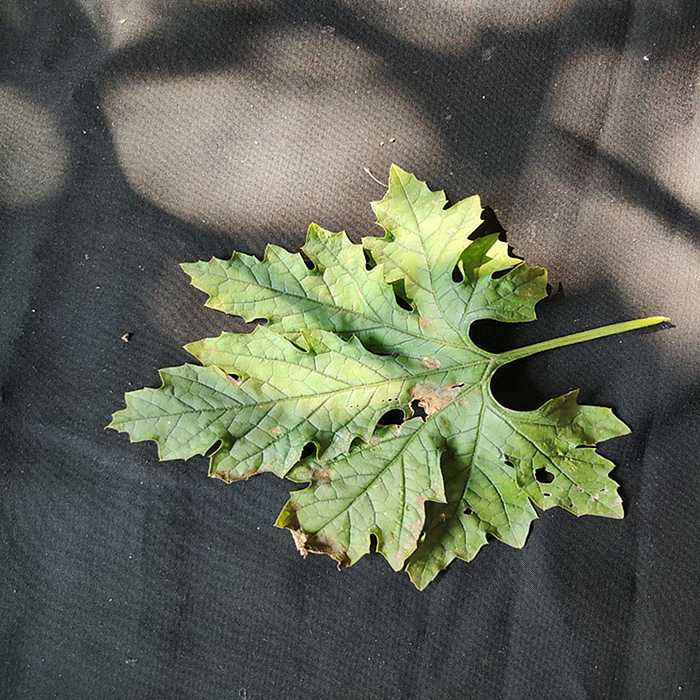
Plant: Bitter Gourd
Label: Downey mildew